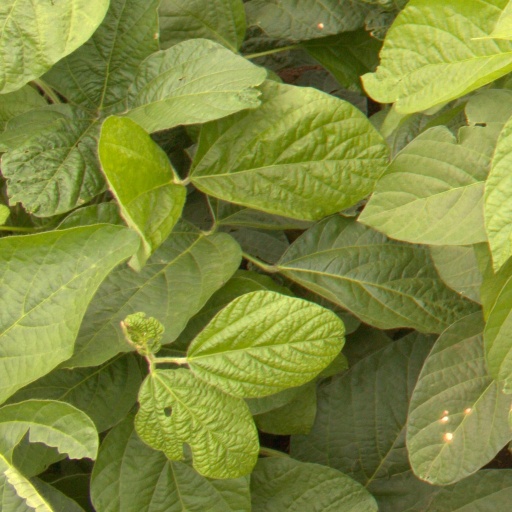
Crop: soybean